Jussi Jalas

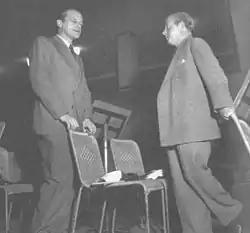
Jussi Jalas (left) with Eugene Ormandy in Helsinki in 1959.

Jussi Jalas (23 June 1908 – 11 October 1985) was a Finnish conductor and composer.